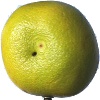
Label: pomelo_sweetie